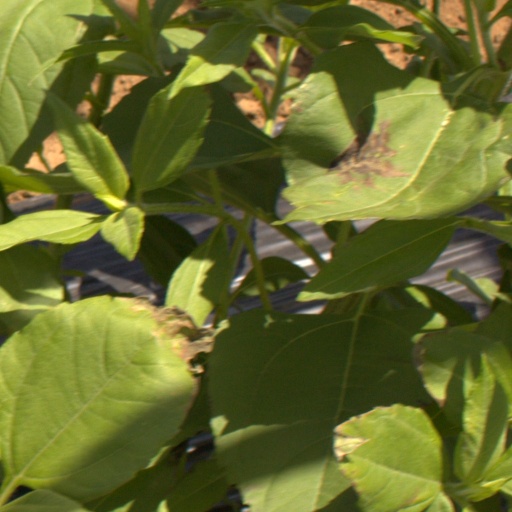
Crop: Jerusalem artichoke